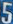
Number: 5